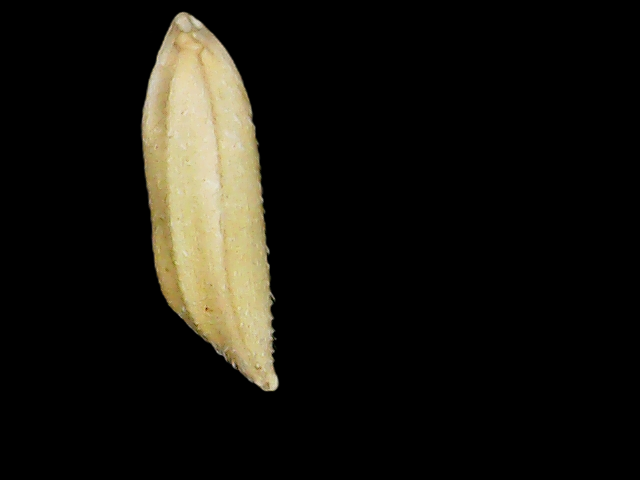
Rice variety: Binadhan26